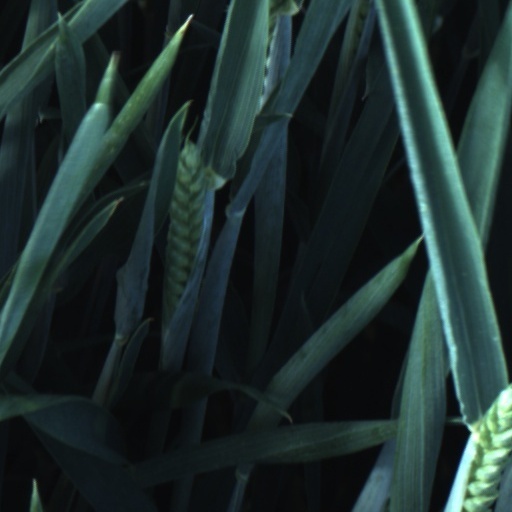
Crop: wheat